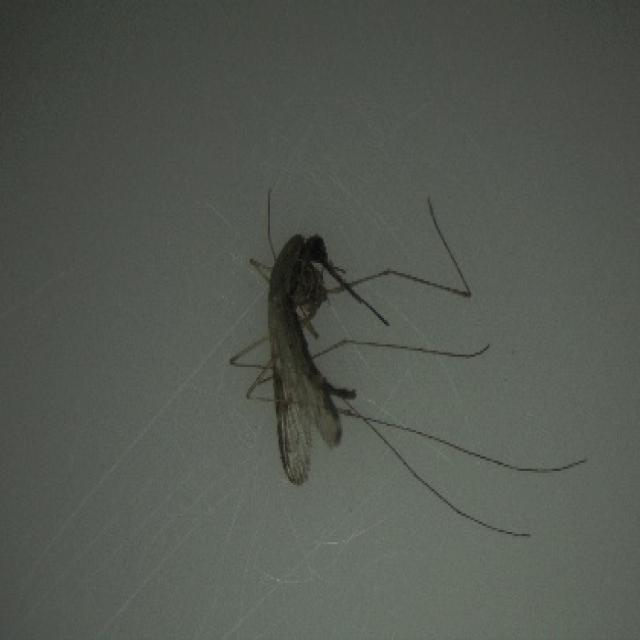
Species: anopheles_sinensis